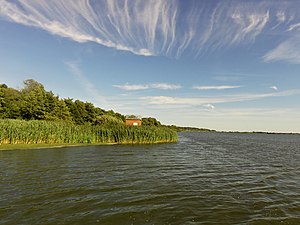
Slivsø
Gammel pumpestation ved søens nordøstbred, der nu fungerer som udsigtstårn
Gammel pumpestation ved søens nordøstbred, der nu fungerer som udsigtstårn
Den tidligere pumpestation der nu fungerer som udsigtstårn
Slivsø eller Slibsø / Slib Sø er Sønderjyllands tredjestørste sø. Den er beliggende imellem Sønder Vilstrup, Hoptrup, og Diernæs i Haderslev Kommune. Søens overfladeareal er ca. 164 hektar.